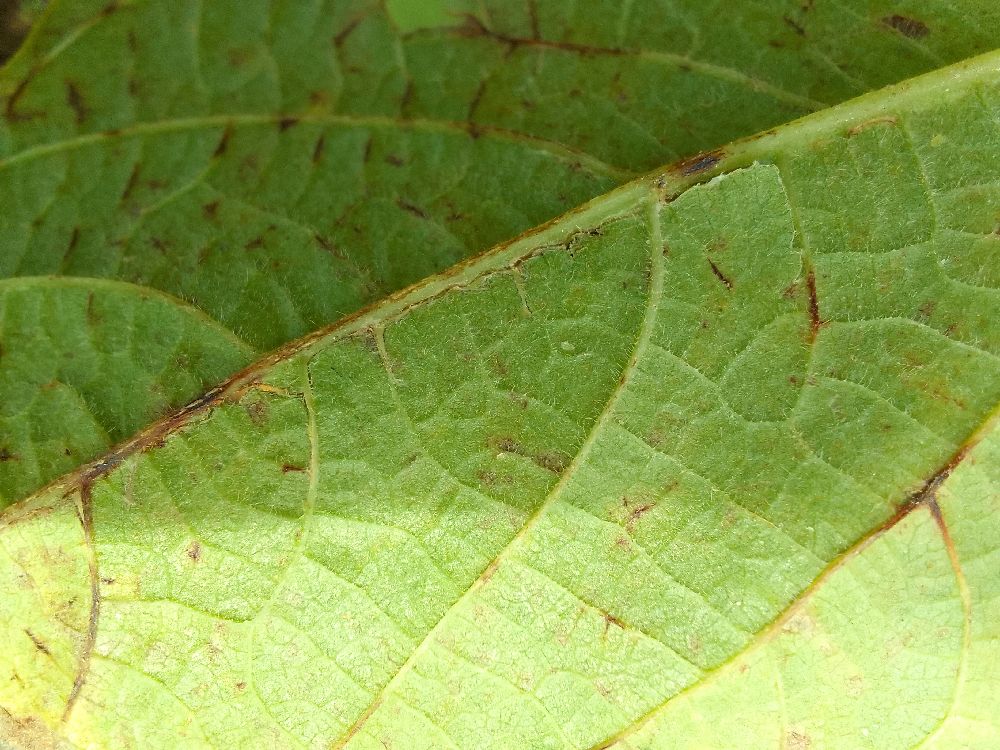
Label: anthracnose